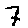
Label: 7